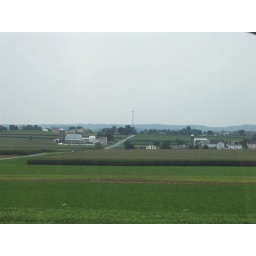
From car window in PA